Berryville Historic District

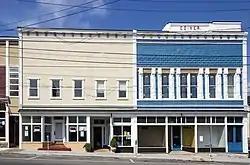
Coiner's Department Store, August 2012

Berryville Historic District is a national historic district located at Berryville, Clarke County, Virginia. It encompasses 313 contributing buildings and 1 contributing object in the town of Berryville. They include a variety of residential, commercial, and industrial buildings dating from the late 18th century to the 1930s. Notable buildings include the Treadwell Smith House (Hawthorne Hall) (c. 1820), Sarah Stribling House (Battletown Inn) (c. 1810), Crow's Nest (1830s), Berryville Presbyterian Church (c. 1854), Grace Episcopal Church (1857), Coiner's Department Store (c. 1896), Clarke Milling Company (now